Kang Song-san

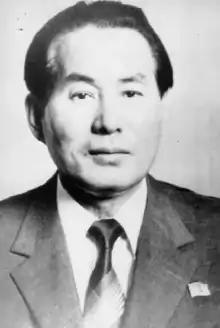

Kang Song-san (3 March 1931 – 25 June 2000) was a North Korean politician who served as Premier of North Korea from 1984 to 1986 and again from 1992 to 1997. He succeeded Ri Jong-ok in his first term and Yon Hyong-muk in his second term.